Great Flat Lode

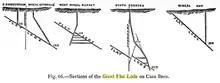
Sections through the Great Flat Lode at South Condurrow/Wheal Granville, West Wheal Basset, South Wheal Frances and Wheal Uny

The Great Flat Lode lies under the southern granite slopes of Carn Brea and so named because the tin-bearing rock was at an unusually shallow gradient of about 10 degrees to the horizontal. In other parts of Cornwall mineral bearing lodes lie at between 60 and 90 degrees to the horizontal. "Lode" is a mining term for a mineral vein. Its small gradient allowed for optimal location of the mines. The minerals were accessed by the South Condurrow Mine (later renamed King Edward Mine and used by the Camborne School of Mines), Wheal Grenville, South Wheal Frances Mine and the Bassett Mines. The mines were started to obtain copper ore but at greater depths tin was obtained.